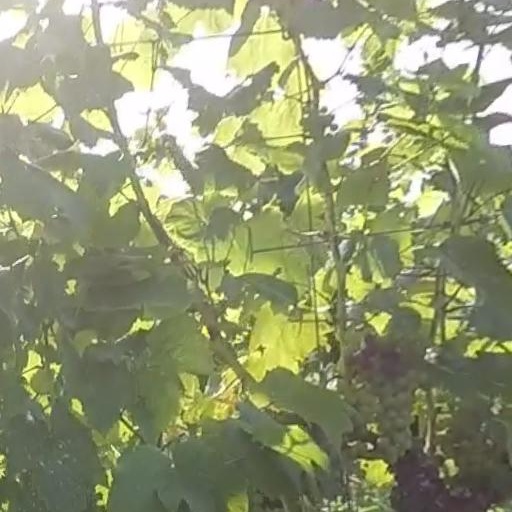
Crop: grape